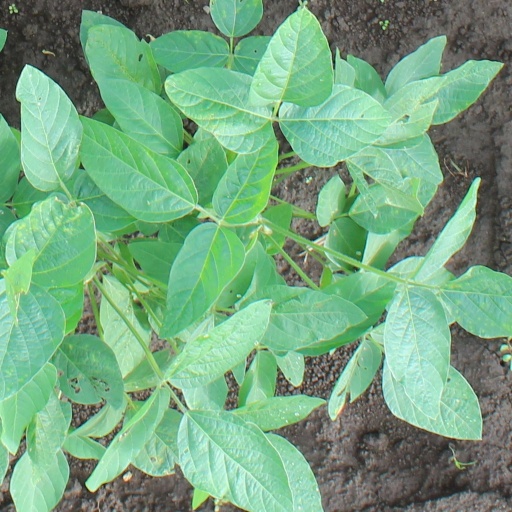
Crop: soybean